BMW 5 Series

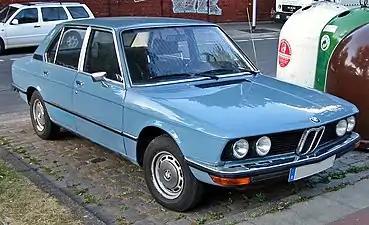
E12 front

The E12 is the first generation of 5 Series, and was manufactured for model years 1972–1981. It replaced the New Class sedans and was produced in the sedan body style. The initial models were powered by four-cylinder engines, with a six-cylinder engine introduced a year later.